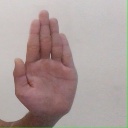
अक्षर: ध